Orra E. Monnette

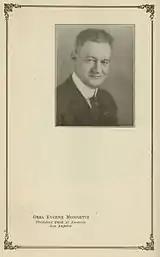
Orra Eugene Monnette Founder Bank of America Los Angeles

Orra Eugene Monnette (1873–1936) was an attorney, author and banker. Monnette was also the founder of the Bank of America, Los Angeles